I Volsci

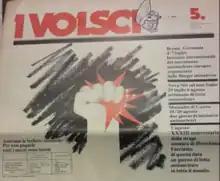
Issue 5, July 1978

I Volsci was an Italian Autonomist monthly journal published in Rome. It first appeared in January 1978.